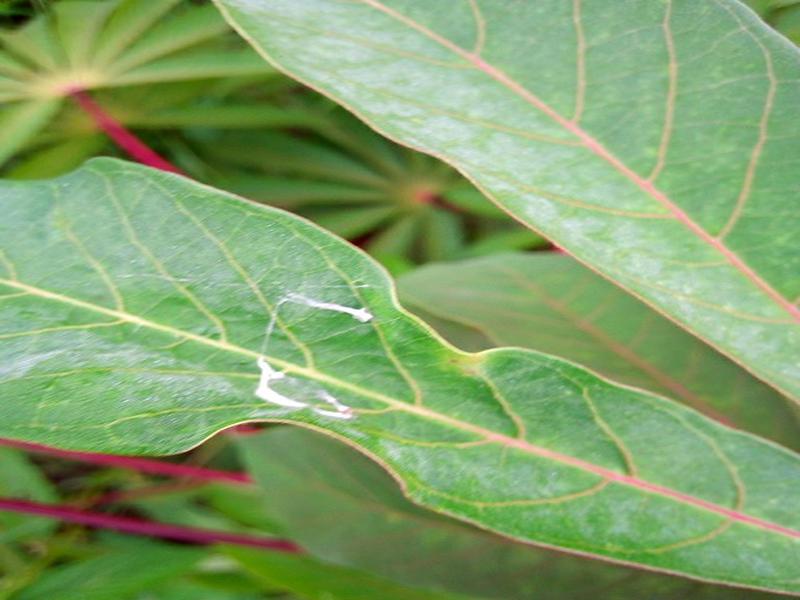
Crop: cassava
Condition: healthy